184th Tunnelling Company

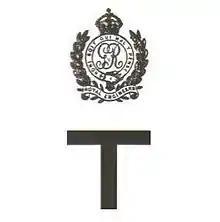

The 184th Tunnelling Company was one of the tunnelling companies of the Royal Engineers created by the British Army during World War I. The tunnelling units were occupied in offensive and defensive mining involving the placing and maintaining of mines under enemy lines, as well as other underground work such as the construction of deep dugouts for troop accommodation, the digging of subways, saps (a narrow trench dug to approach enemy trenches), cable trenches and underground chambers for signals and medical services.